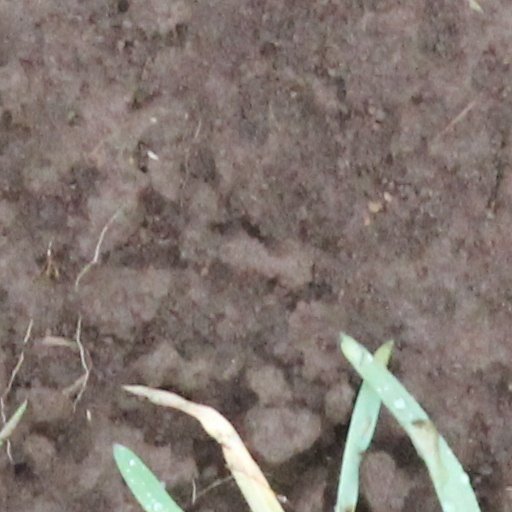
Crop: wheat